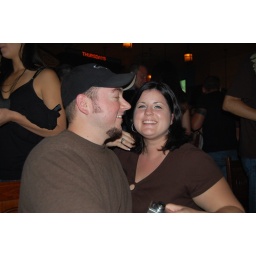
A week spent at our rented beach house in Sandbridge.